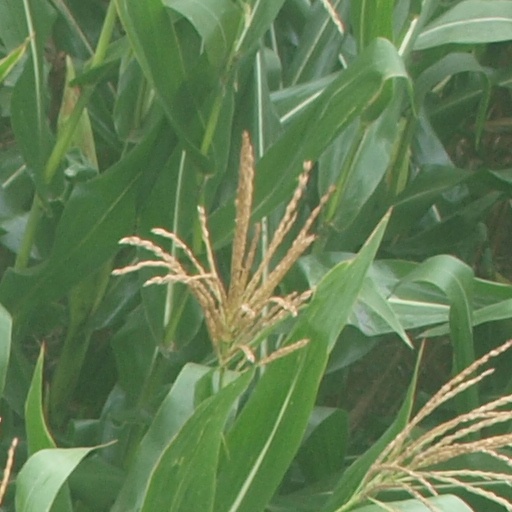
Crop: maize; corn